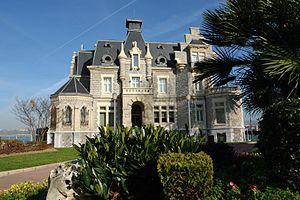
Peñota est le nom d'une gare de la ligne C-1 du réseau de Renfe Cercanías Bilbao, entre les gares Santurtzi et de Portugalete.
Santurtzi en basque ou Santurce en espagnol est une ville et une commune de Biscaye dans la communauté autonome du Pays basque en Espagne.